Baptism of Christ (Tintoretto, Venice)

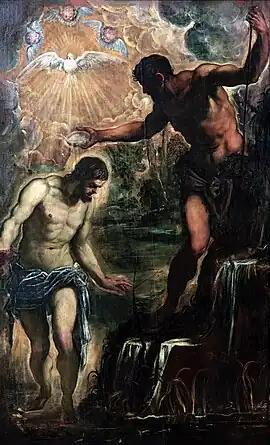
"Baptism of Christ" (c. 1580) by Tintoretto

Baptism of Christ is a c. 1580 oil on canvas painting by Tintoretto, one of several treatments of the same subject by that artist. One of his most notable works, it hangs as an altarpiece in the church of San Silvestro, Venice. The background landscape is dominated by water, which has major symbolic significance in such a scene.